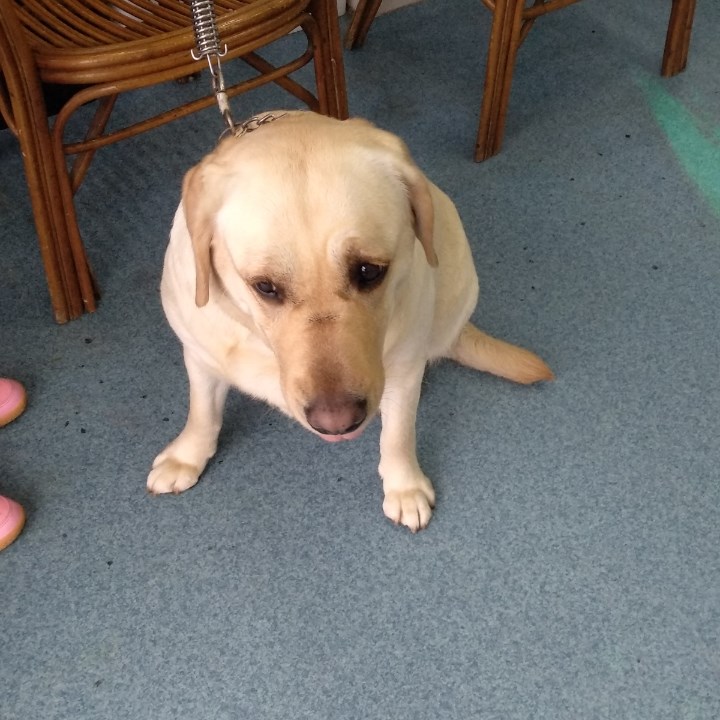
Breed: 3580-n000122-Labrador_retriever